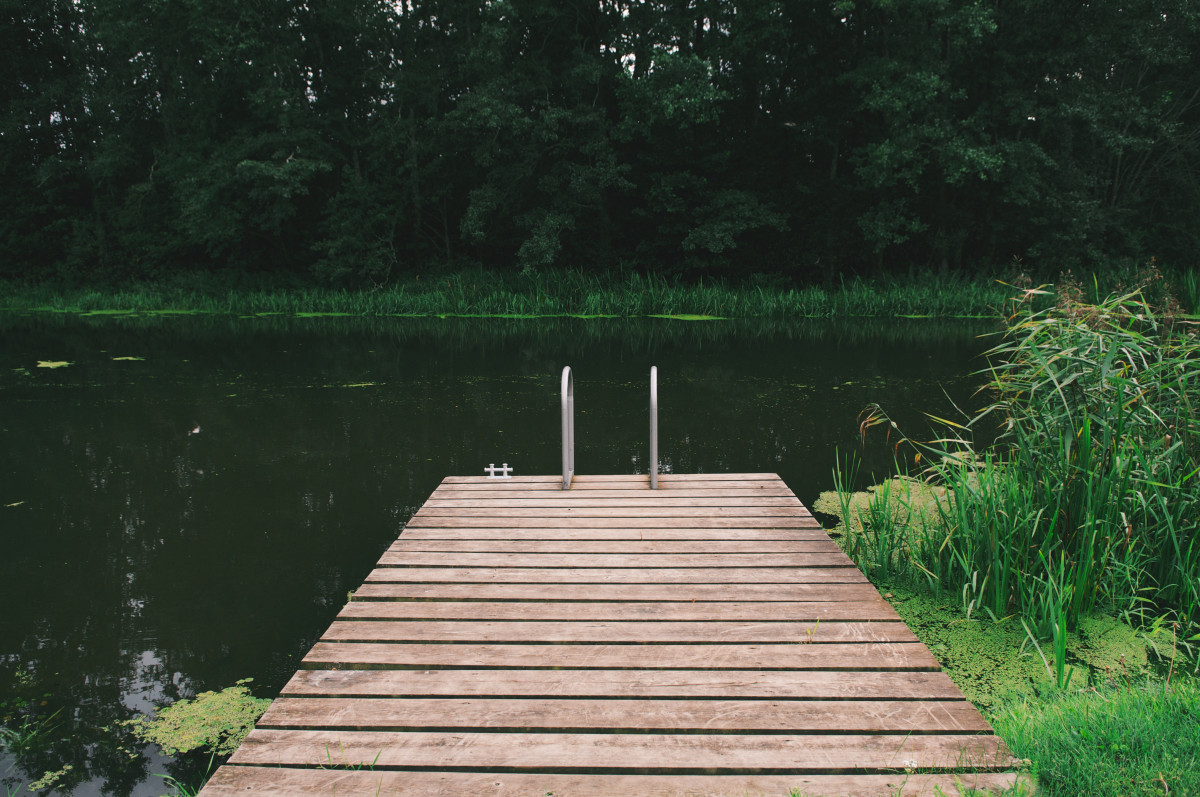
Tags: nature, forest, grass, leaf, lake, walkway, green